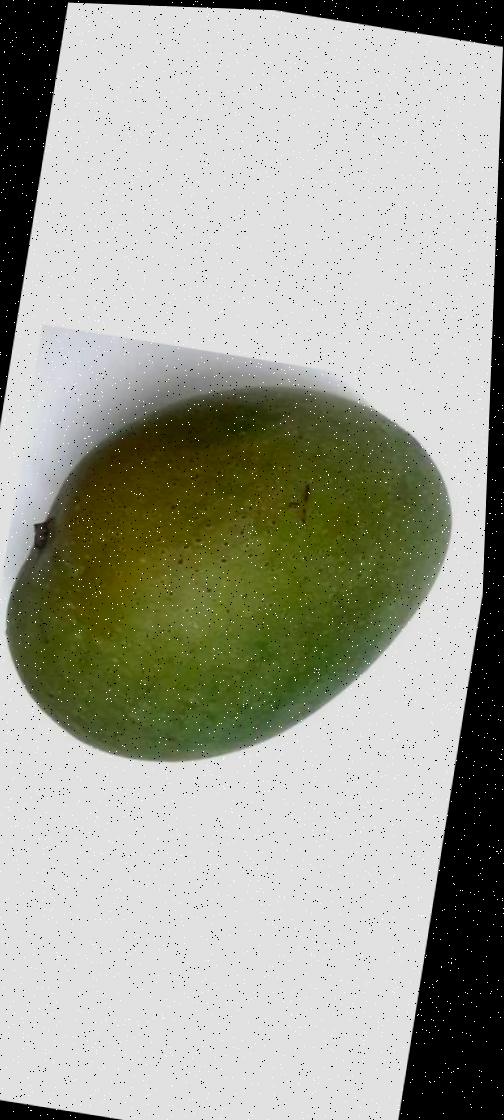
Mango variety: Ashshina Zhinuk